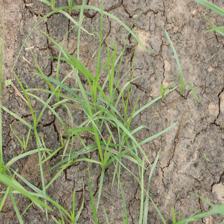
Label: Grass